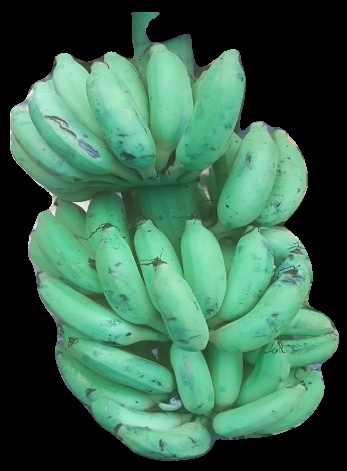
Variety: elakki-bale
Grade: grade2